Rapid Bus

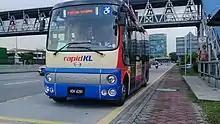
Hino Poncho test bus on route T784 at Damansara Utama. This is the shortest minibus on any other fleet used.

In September 2019, Rapid KL re-introduced the minibus service to improve first-mile connectivity, especially for sharper and narrower routes. T300 is the first trial route to operate minibus service, using SKSBus E98 Midi-bodied Hino XZU high entry midibus leased from Kiffah Travel and Tours for 3 months. Later on 15 September 2019, another route, T304 were put on trial, using Pioneer-bodied Hino XZU high entry midibus leased from Selangor Omnibus for 3 months. One of the fleet were equipped with wheelchair hydraulic lift for wheelchair access.